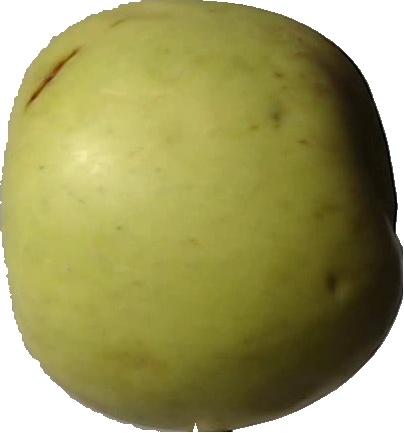
Label: apple_golden_3